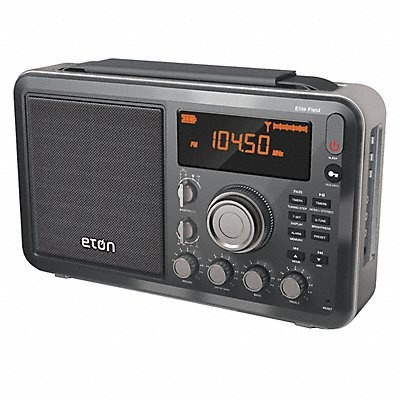
Mini Shortwave Radio Digital 12-3/8 H
Brand: Eton
Mini Shortwave Radio Channels AM/FM SW Display Screen Type LCD Display Type Digital Frequency Range AM 520-1710 kHz FM 87.5-108 MHz SW 1.711-29.999 MHz Includes Carrying Strap Power Source Battery AC Adapter Cable Number of Memory Stations 50 Output Type Headphone Battery Size D Color Mineral Gray Number of Batteries Required 4 Overall Depth 3 in Overall Height 12 3/8 in Overall Width 6 1/2 in Weight 3 lb
Category: Electronics > Audio > Audio Players & Recorders > Radios > Shortwave Radios